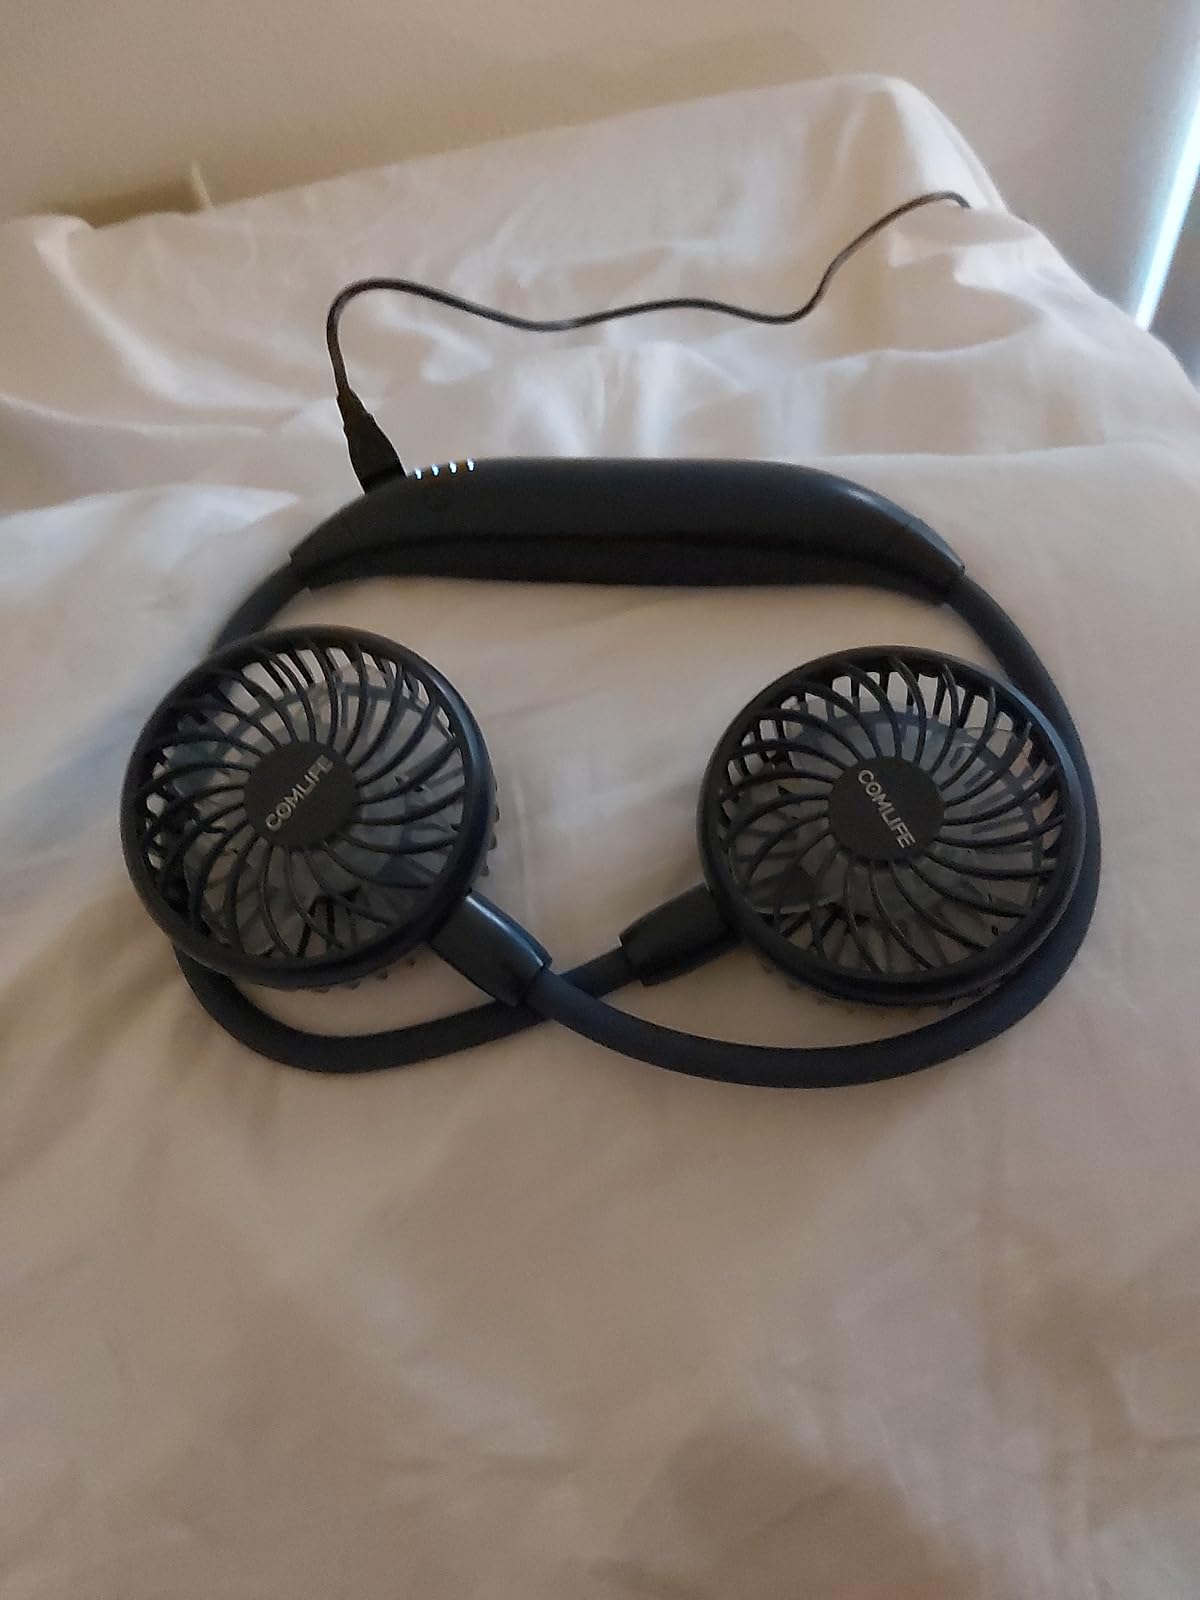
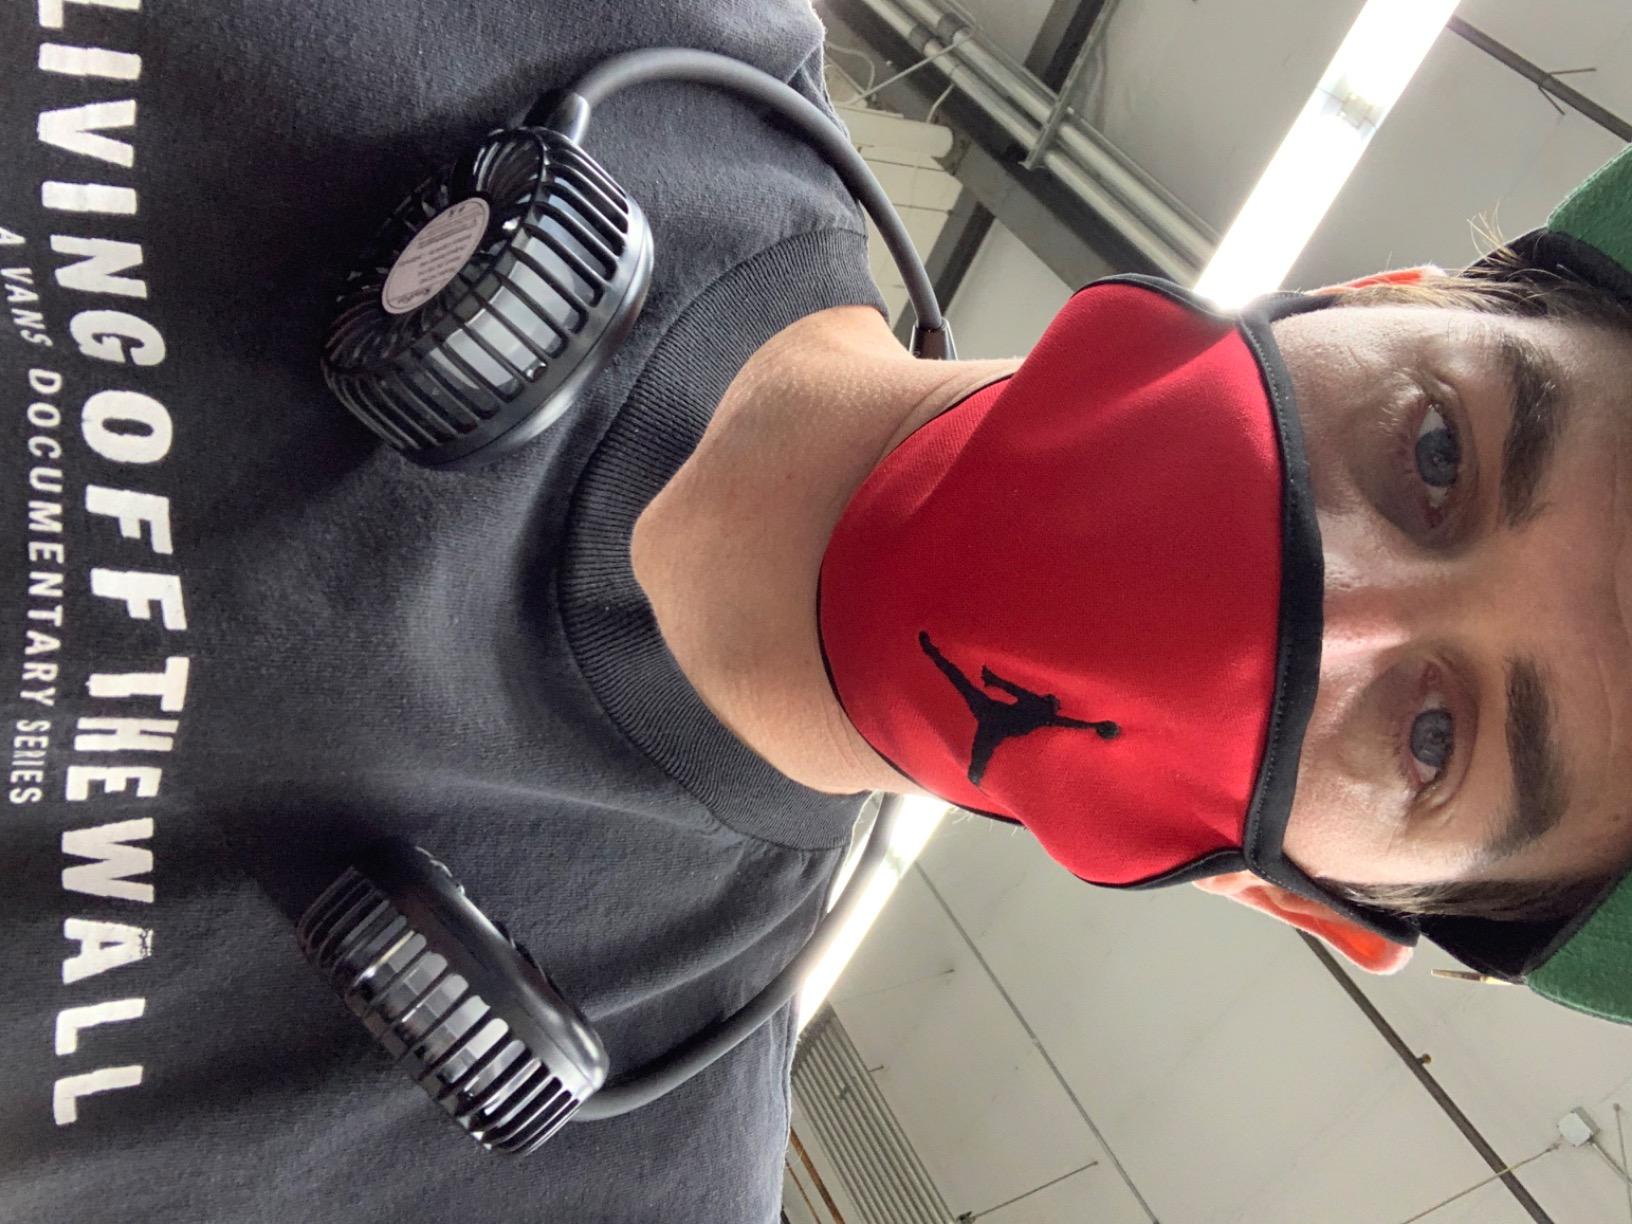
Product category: fan
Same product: no